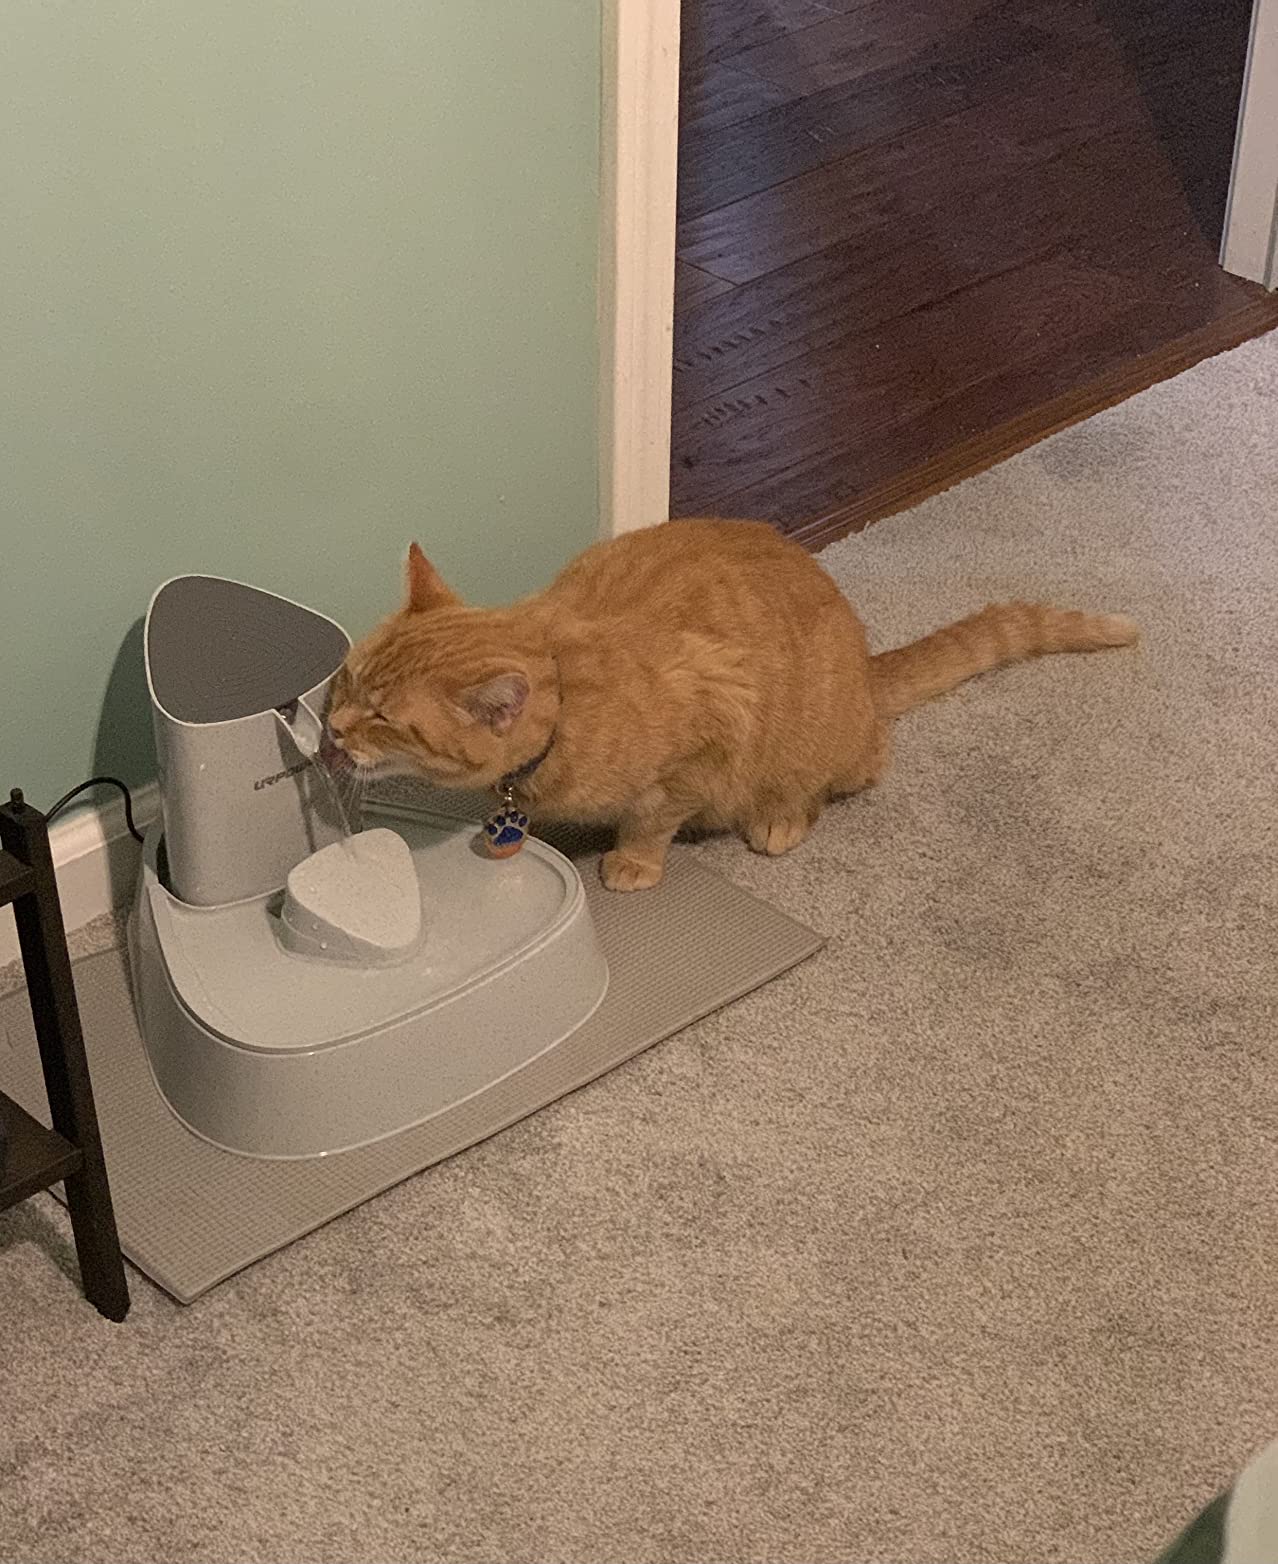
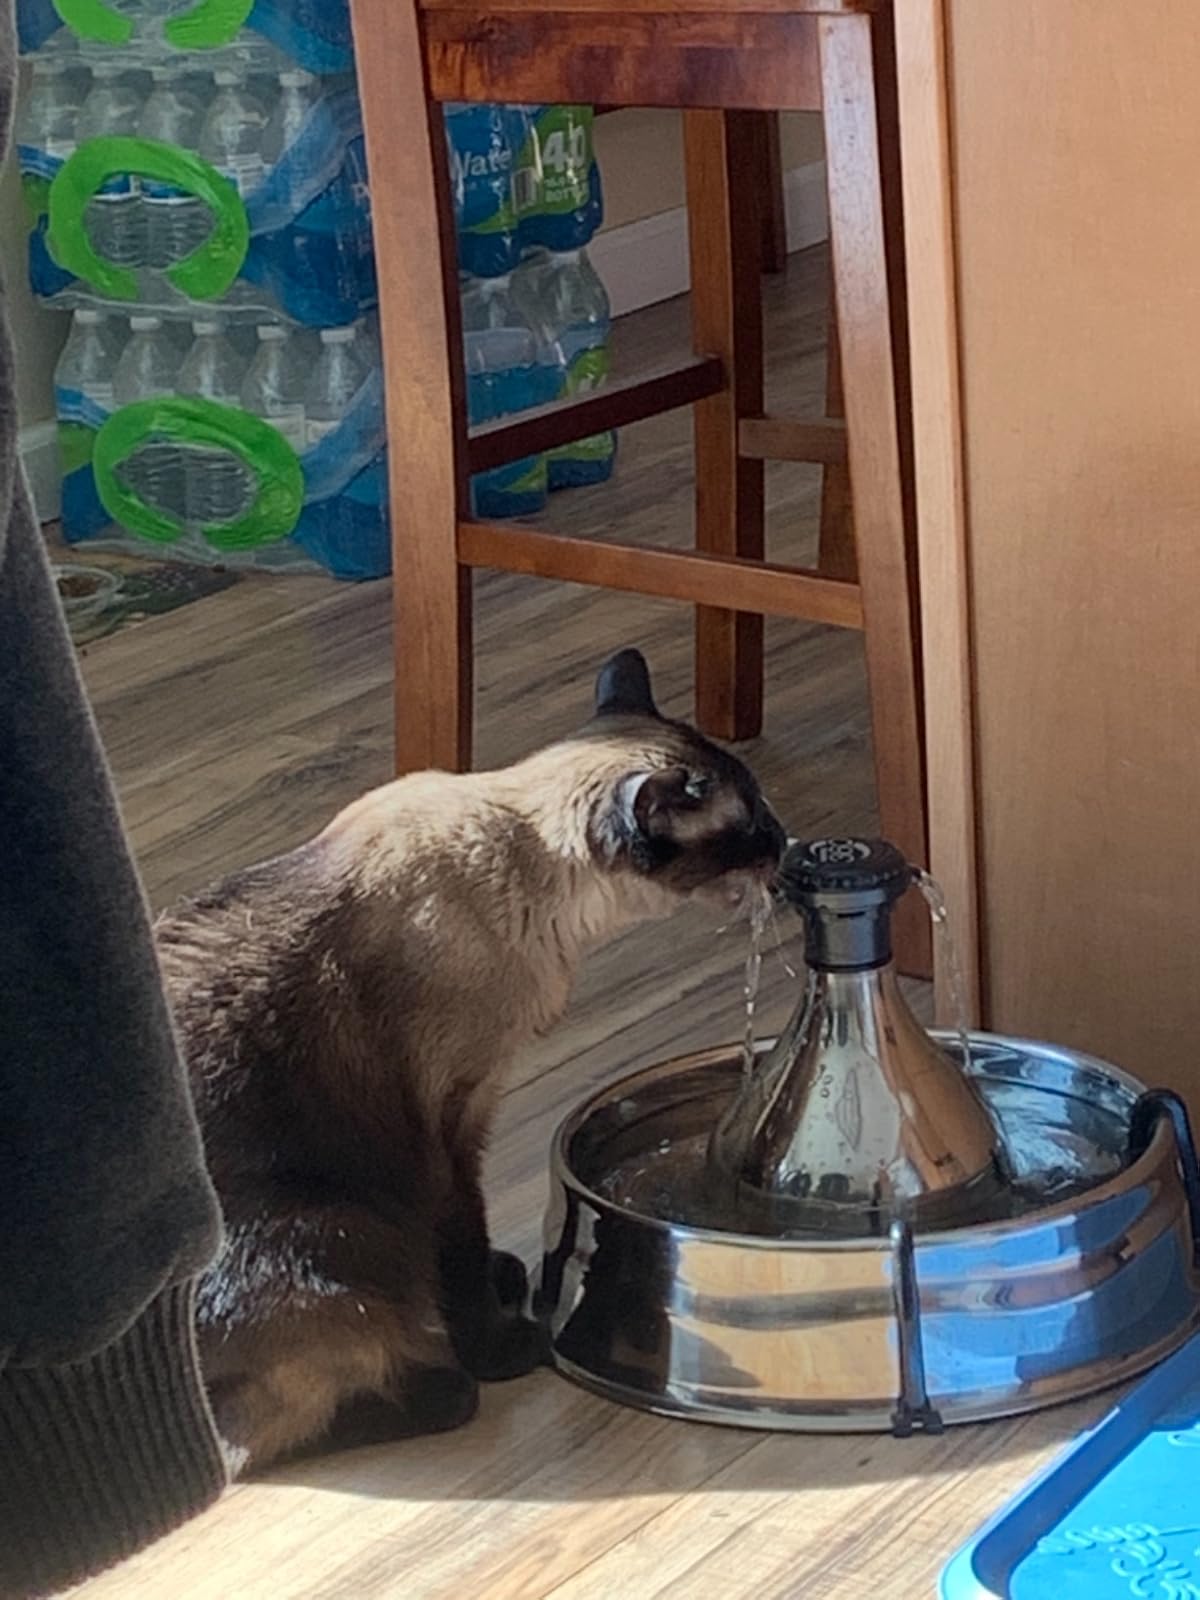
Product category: items_bowl
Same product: no